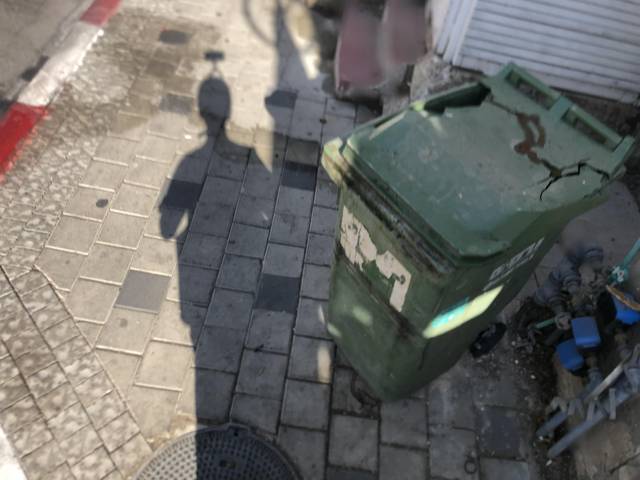
Region: Israel
Coordinates: 32.033, 34.889